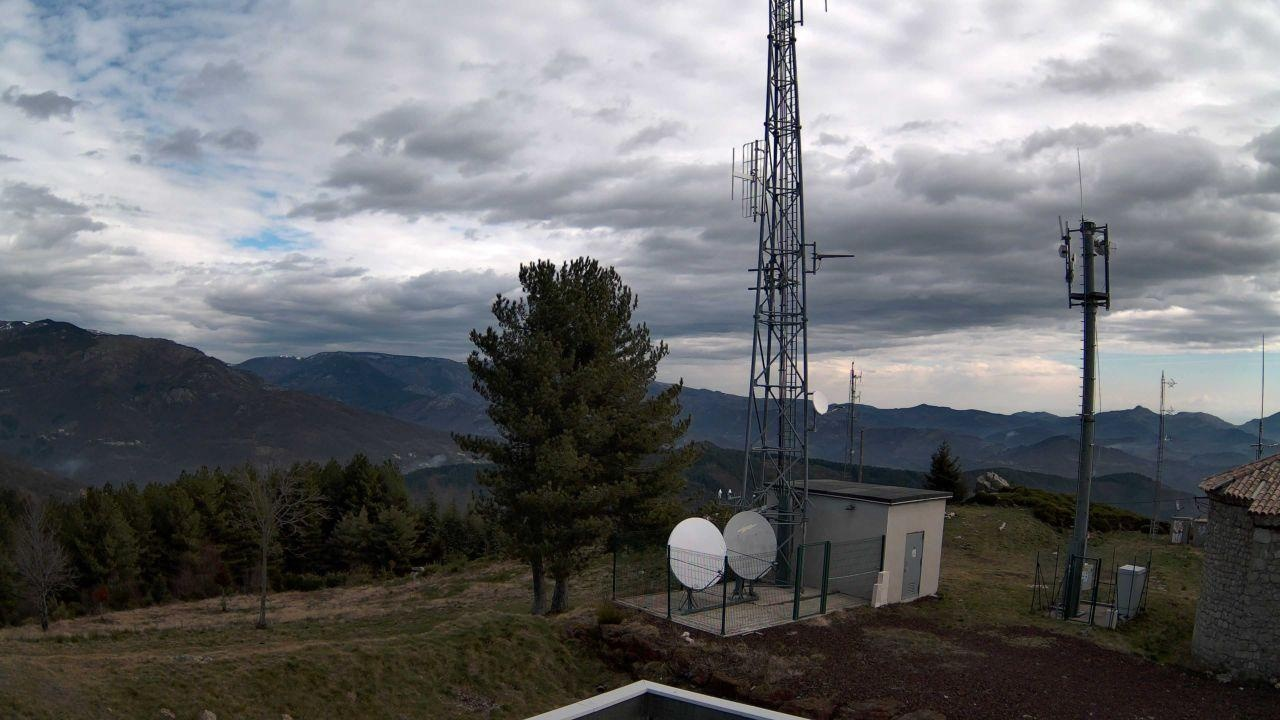
Fire: no
Smoke: yes